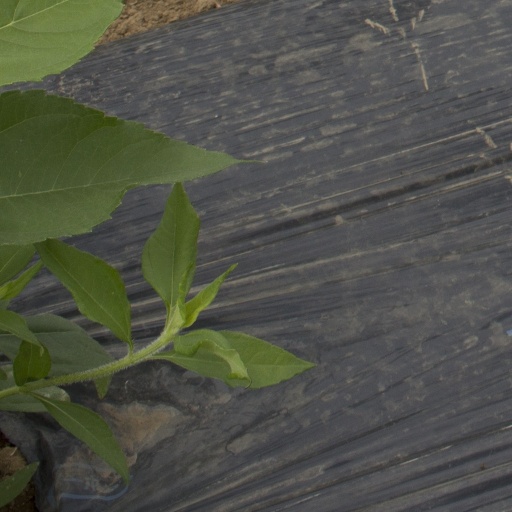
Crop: Jerusalem artichoke